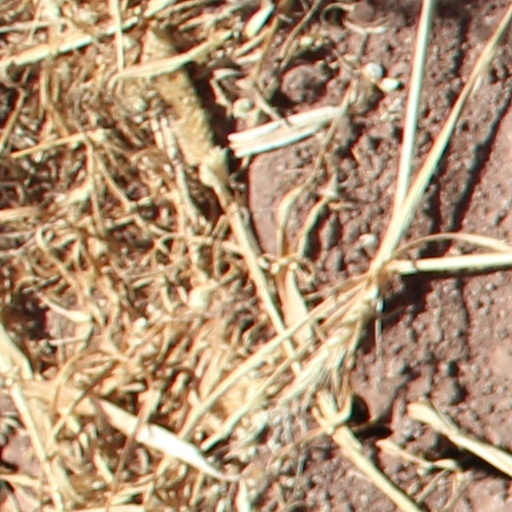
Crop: wheat